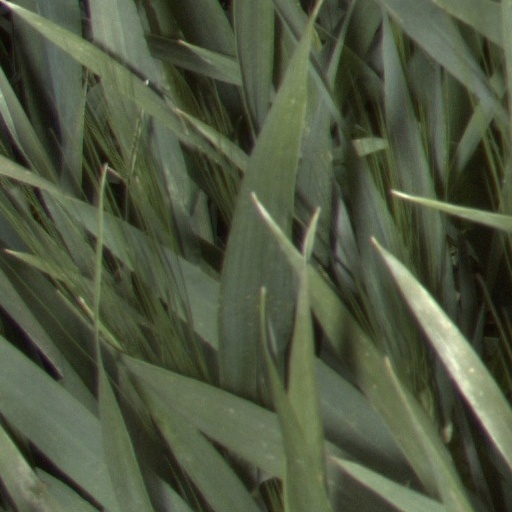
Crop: wheat